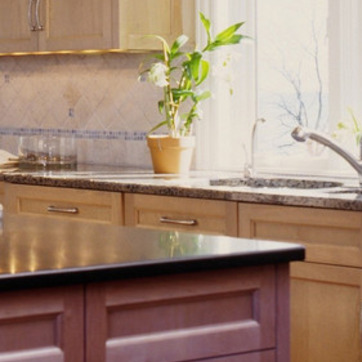
Material: polishedstone